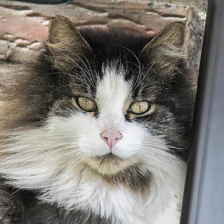
Label: animals